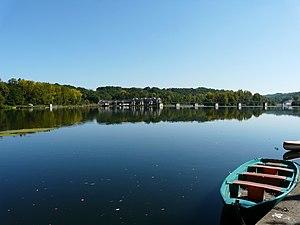
La retenue et le barrage de Mauzac sur la Dordogne entre Calès à gauche et Mauzac-et-Grand-Castang à droite, Dordogne, France.
Mauzac-et-Grand-Castang est une commune française située dans le département de la Dordogne, en région Nouvelle-Aquitaine.
Le barrage de Mauzac est situé en France sur la Dordogne, dans le département de la Dordogne, en région Nouvelle-Aquitaine.